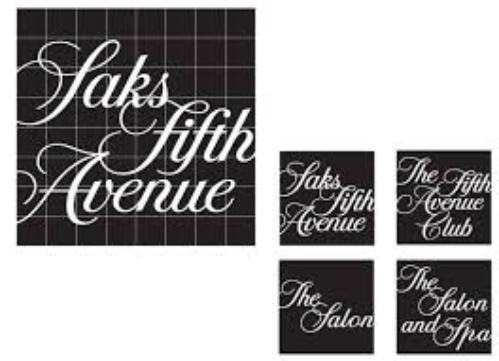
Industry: Clothes